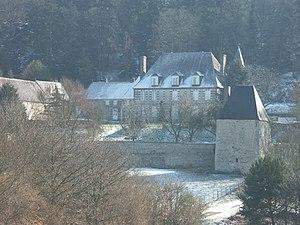
Fin 16e s. ISMH1978 This building is indexed in the Base Mérimée, a database of architectural heritage maintained by the French Ministry of Culture,
Le trésor de Tourouvre appelé aussi trésor double de Tourouvre est un trésor monétaire découvert en 2010 sur le territoire de la commune de Tourouvre. Il est conservé au Musée de Normandie.
Le manoir de Bellegarde est un édifice situé à Tourouvre au Perche, en France.
Cet article recense les monuments historiques de l'arrondissement de Mortagne-au-Perche, dans l'Orne, en France.